People's Literature

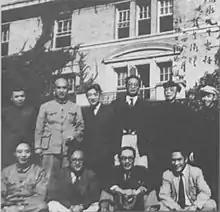
The First Plenary Meeting of the People's PCC (Ai Qing front left, Mao Dun back right).

The creation of People's Literature sought to express a radical break from the traditionalist Confucian system into modernist ways of thinking about literature that would constitute the new Chinese literary system; yet it also sought to ensure that "the new literature be accessible to the majority of people in China, not simply the intellectual elite". The magazine would draw directly from May Fourth Movement literature in it’\s focus on revolutionary and modernist literature, Mao Dun being its first editor, a significant figure in the movement, regarded as "central to the project" of its canonisation.